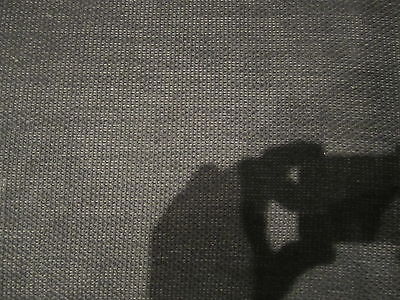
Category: chair